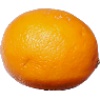
Label: lemon_meyer